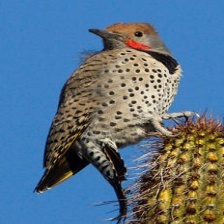
Species: GILDED FLICKER
Scientific name: COLAPTES AURATUS